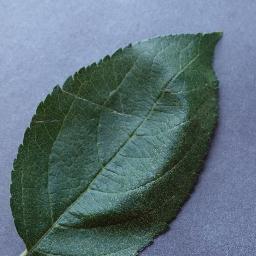
Label: Apple___healthy